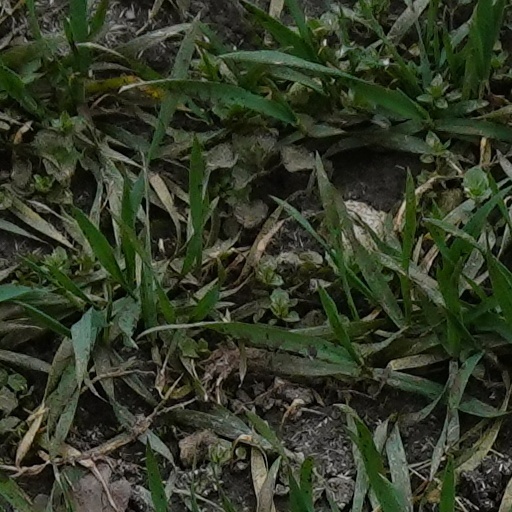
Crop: wheat